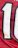
Number: 1